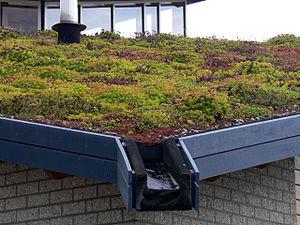
toiture (en pente) végétalisée de sédums et autres plantes
Dans le domaine de la construction la couverture, le couvert, désigne l'agencement de matériaux recouvrant un bâtiment pour le protéger des intempéries - même les murs isolés de séparation mitoyenne sont concernés. Le but principal de la couverture est de collecter et ensuite canaliser les eaux pluviales. La toiture assure une protection mécanique contre des agents extérieurs divers. Elle doit aussi résister aux contraintes mécaniques statiques de la neige et dynamiques des vents violents. Elle fait partie du gros œuvre.
EVA lanxmeer est le nom d'un écoquartier construit de 1994 à 2009 dans la ville de Culembourg aux Pays-Bas.